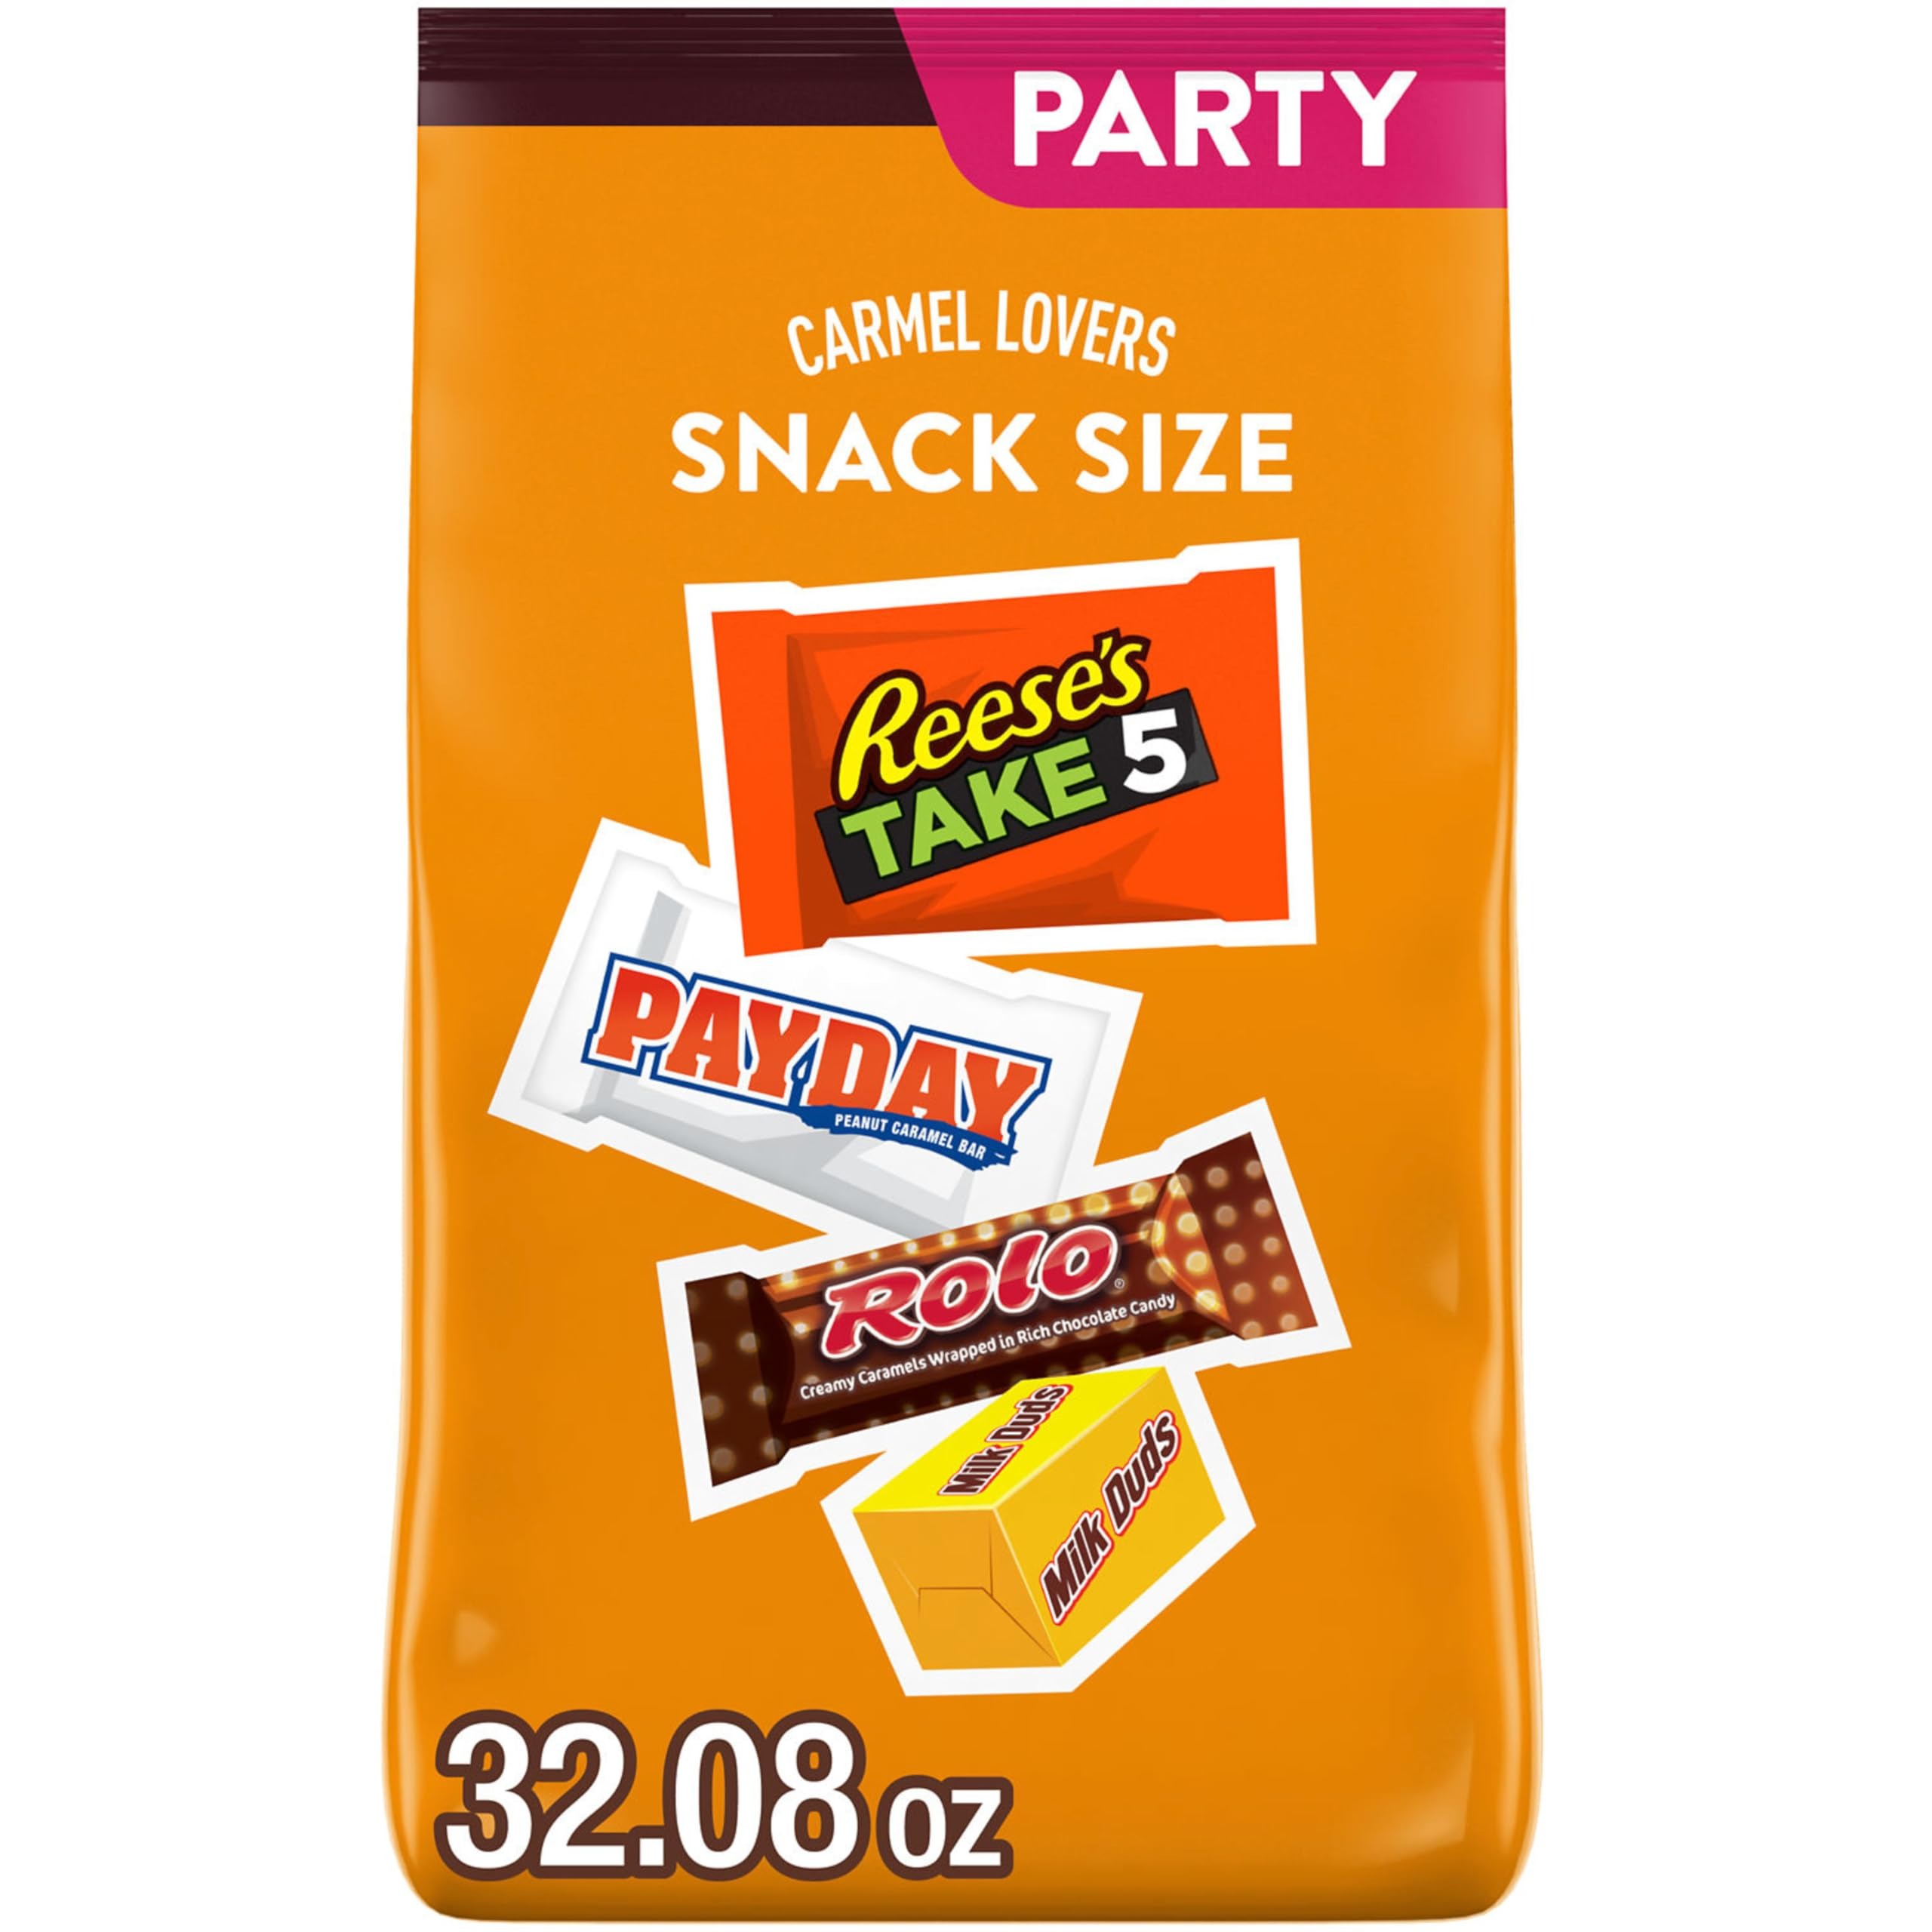
Item Name: Hershey Assorted Caramel Flavored Snack Size, Candy Party Pack, 32.08 oz
Bullet Point 1: Contains one (1) 32.08-ounce bulk party pack of Hershey Caramel Lovers Assorted Caramel Snack Size Candy
Bullet Point 2: Mixture of caramel treats to satisfy everyone's taste buds during family get togethers, tailgates, movie nights, campfires and fundraising events
Bullet Point 3: Individually wrapped, kosher and snack size candy bars perfect for concession stands as resale candy
Bullet Point 4: Perfect for graduations, back to school preparation, anniversary dates, concessions and birthday parties
Bullet Point 5: Enjoy these Christmas, Easter, Valentine's Day and Halloween candy sweets full of caramel to help you celebrate all year long
Value: 32.0
Unit: Ounce

Price: 14.865